African gangs moral panic

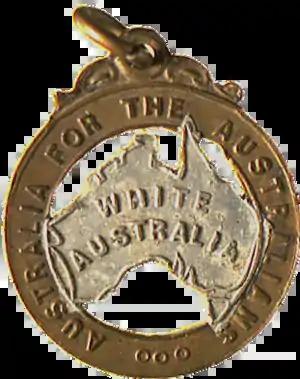
The Australian Natives' Association, comprising Australian-born whites, produced this badge in 1911. The presence of people of African descent was a trigger for the adoption of the White Australia policy.

Black people in modern Australia suffer a high degree of racial discrimination, with the 2018 Australian Human Rights Commission report stating "the five groups that experienced the highest level of racial discrimination were those born in South Sudan, Zimbabwe, Kenya, Ethiopia and those who identified as Indigenous."